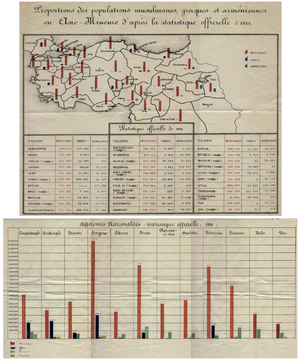
Document de l'empire Ottoman d'archive concernant la recensement officiel de 1914. La première colonne est pour les musulmanes. Population totale: 14.155.755**. Deuxième colonne: les grecs. La troisième colonne: les arméniens. Population totale: 1.219.323
La défense de Van est une insurrection qui s'est déroulée en 1915, au cours de la campagne du Caucase, face aux massacres de l'Empire ottoman contre la population arménienne dans le vilayet de Van. Plusieurs observateurs contemporains et historiens qui suivirent ont affirmé que le gouvernement ottoman avait délibérément incité la résistance armée arménienne en imposant d'épouvantables conditions aux Arméniens, pour justifier le génocide des Arméniens qui commençait dans l'empire. Toutefois, les décisions de déportation et d'extermination ont été prises avant cet épisode.
Les Six vilayets, aussi appelés les Six vilayets arméniens, étaient les vilayets de l'Empire ottoman majoritairement peuplés d'Arméniens. Ces six vilayets étaient les suivants : le vilayet de Van, le vilayet d'Erzurum, le vilayet de Mamouret-ul-Aziz, le vilayet de Bitlis, le vilayet de Diyarbekir et le vilayet de Sivas. Ensemble, ils sont parfois désignés par l'expression Arménie ottomane par opposition à l'Arménie russe.
L'histoire des Arméniens dans l'Empire ottoman débute sous le règne de Sélim II.
L’Arménie, en forme longue la république d'Arménie, en arménien Hayastan, Հայաստան et Hayastani Hanrapetut’yun, Հայաստանի Հանրապետություն, est un pays situé dans la région du Petit Caucase en Asie occidentale. Cette ancienne république socialiste soviétique a des frontières terrestres avec la Turquie à l'ouest, la Géorgie au nord-nord-ouest, l'Azerbaïdjan à l'est et l'Iran au sud-est.
La guerre gréco-turque de 1919-1922, également connue sous le nom de campagne grecque de la guerre d'indépendance turque, est un conflit qui oppose la Grèce aux révolutionnaires turcs kémalistes, entre les mois de mai 1919 et d'octobre 1922. En 1920, par le Traité de Sèvres, sous la pression des gouvernements de l'Entente, et en particulier le Royaume-Uni du Premier ministre David Lloyd George, l'Empire ottoman, vaincu après la Première Guerre mondiale et en pleine décomposition, avait cédé au royaume hellène des territoires en Asie Mineure et en Thrace orientale. Mais les nationalistes turcs, dirigés par le républicain Mustafa Kemal, n'acceptent pas ce traité et prennent l'offensive : le conflit se termine par une victoire des armées turques, ce qui rend caduc le traité de Sèvres. Par le traité de Lausanne, la Grèce abandonne l'ensemble de ses gains territoriaux de 1920, sauf les îles de la mer Égée qui restent en sa possession, tandis que s'effectue un dramatique "échange" de populations entre les deux pays.